Navigational algorithms

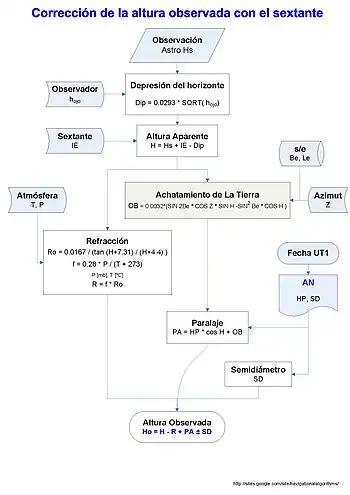
Hs..Corrections ..

Programs on the nautical chart, directions, coastal navigation and beacons, nautical publications. The astronomical navigation section includes the resolution of the position triangle, the usefulness of a height line, the recognition of stars and the determinant of the height line, in addition to other topics of interest in nautical: tides, naval kinematics, meteorology and hurricanes, and oceanography. All heading measurements made with a magnetic compass or compass must be corrected for magnetic declination or local variation.